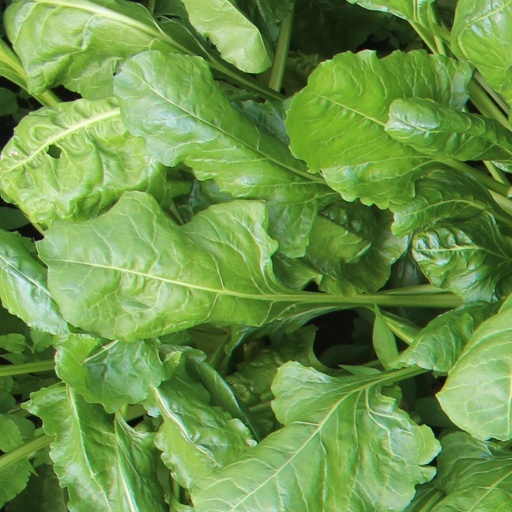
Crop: sugar beet